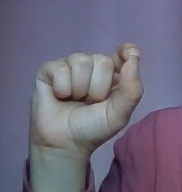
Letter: fa